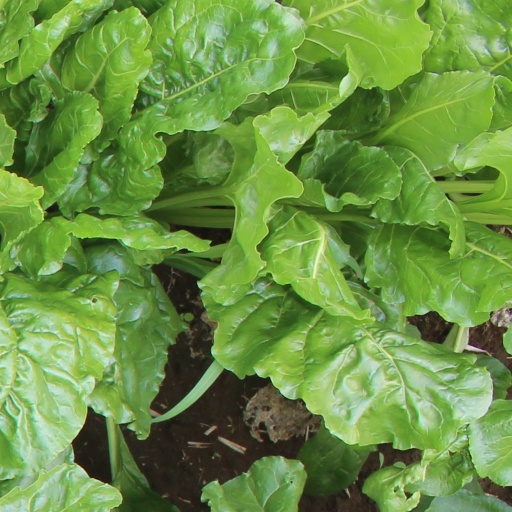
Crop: sugar beet